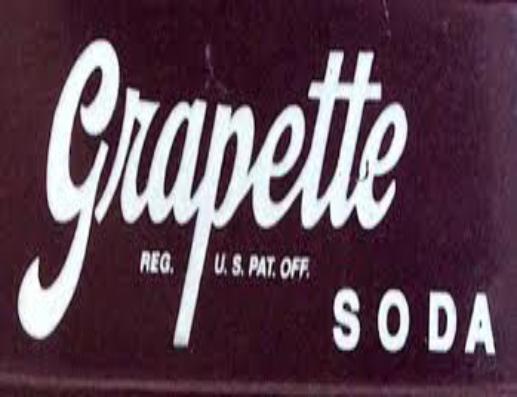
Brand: Grapette
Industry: Food